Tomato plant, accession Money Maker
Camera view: horizontal (90 deg, fisheye); turntable rotation: 240 degrees
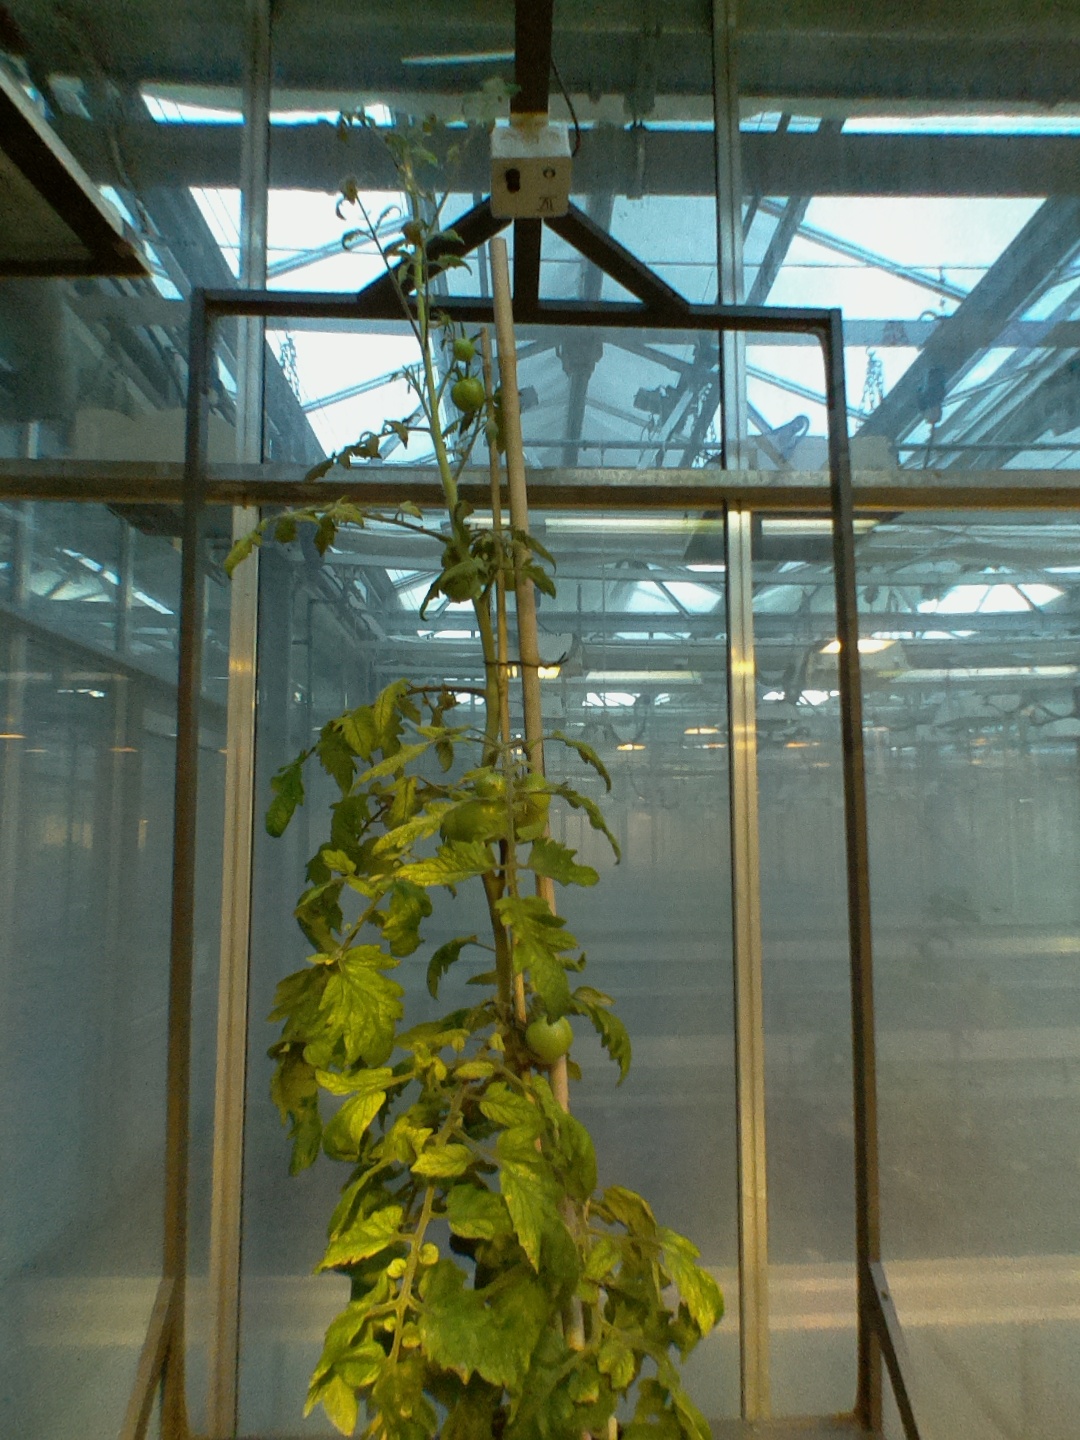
BBCH growth stage 77: 70%-80% of final fruit size